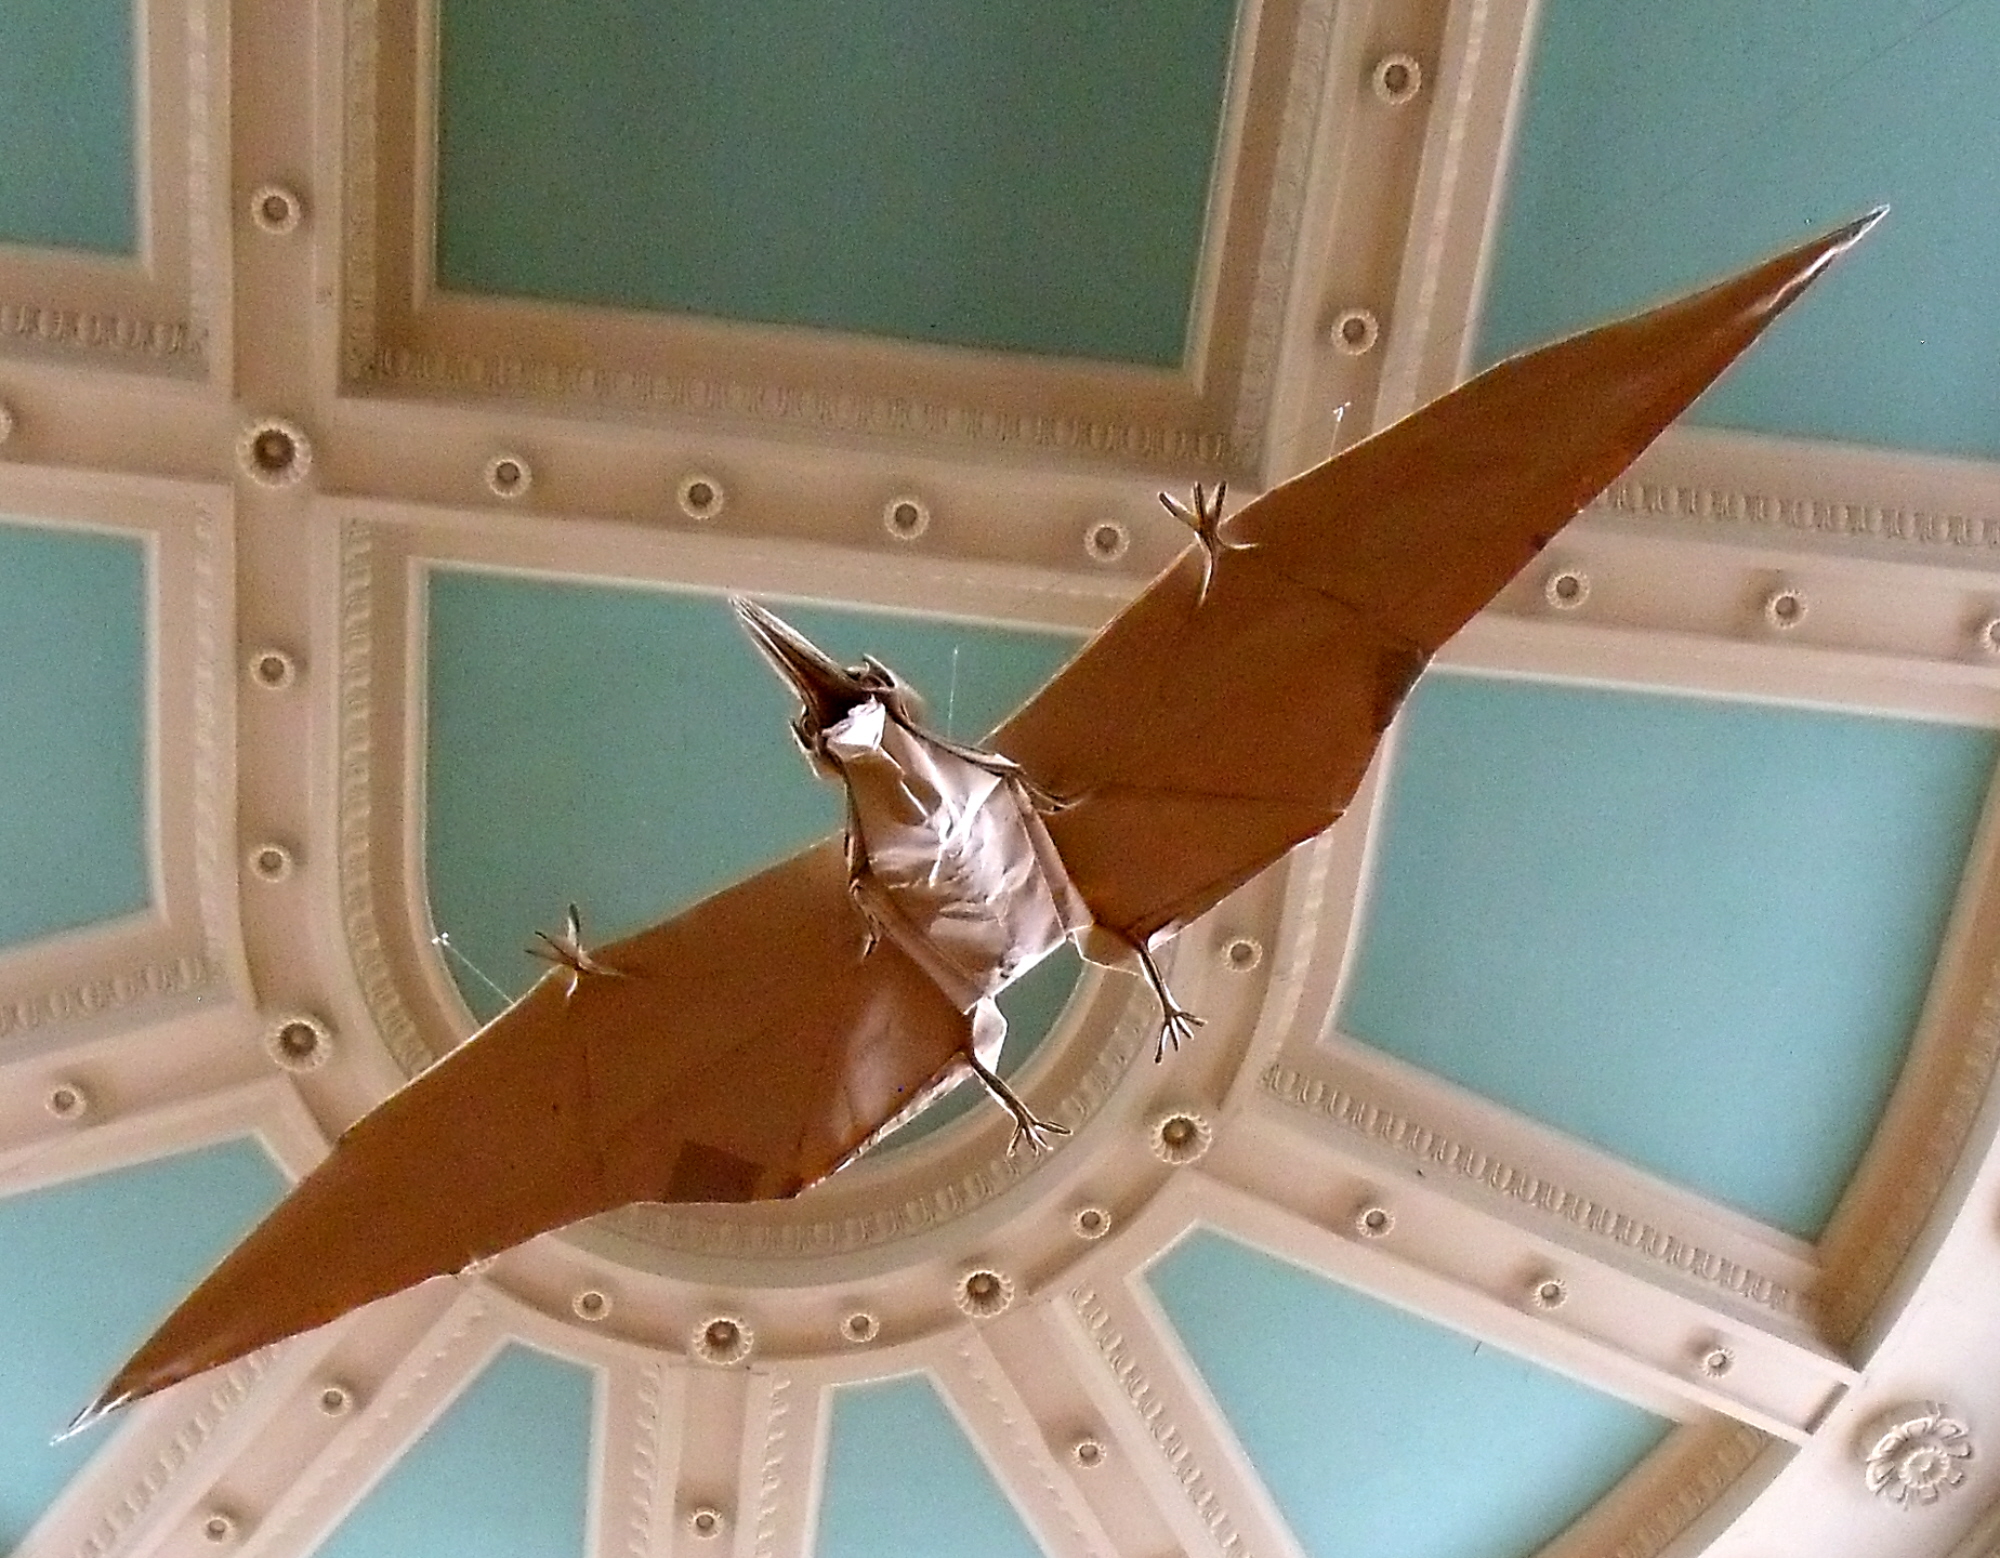
wing, flying, ceiling, model, museum, reptile, furniture, paper, product, art, 2013, display, canada, university, public, geotagged, quebec, montreal, noflash, folding, handheld, origami, subarcticmike, hallelujah, redpathmuseum, mcgill, static, crinkly, foldedpaper, pteranodon, logarithm, robertlong, burnisher, creasing, pternodon, loveorigamiinfo